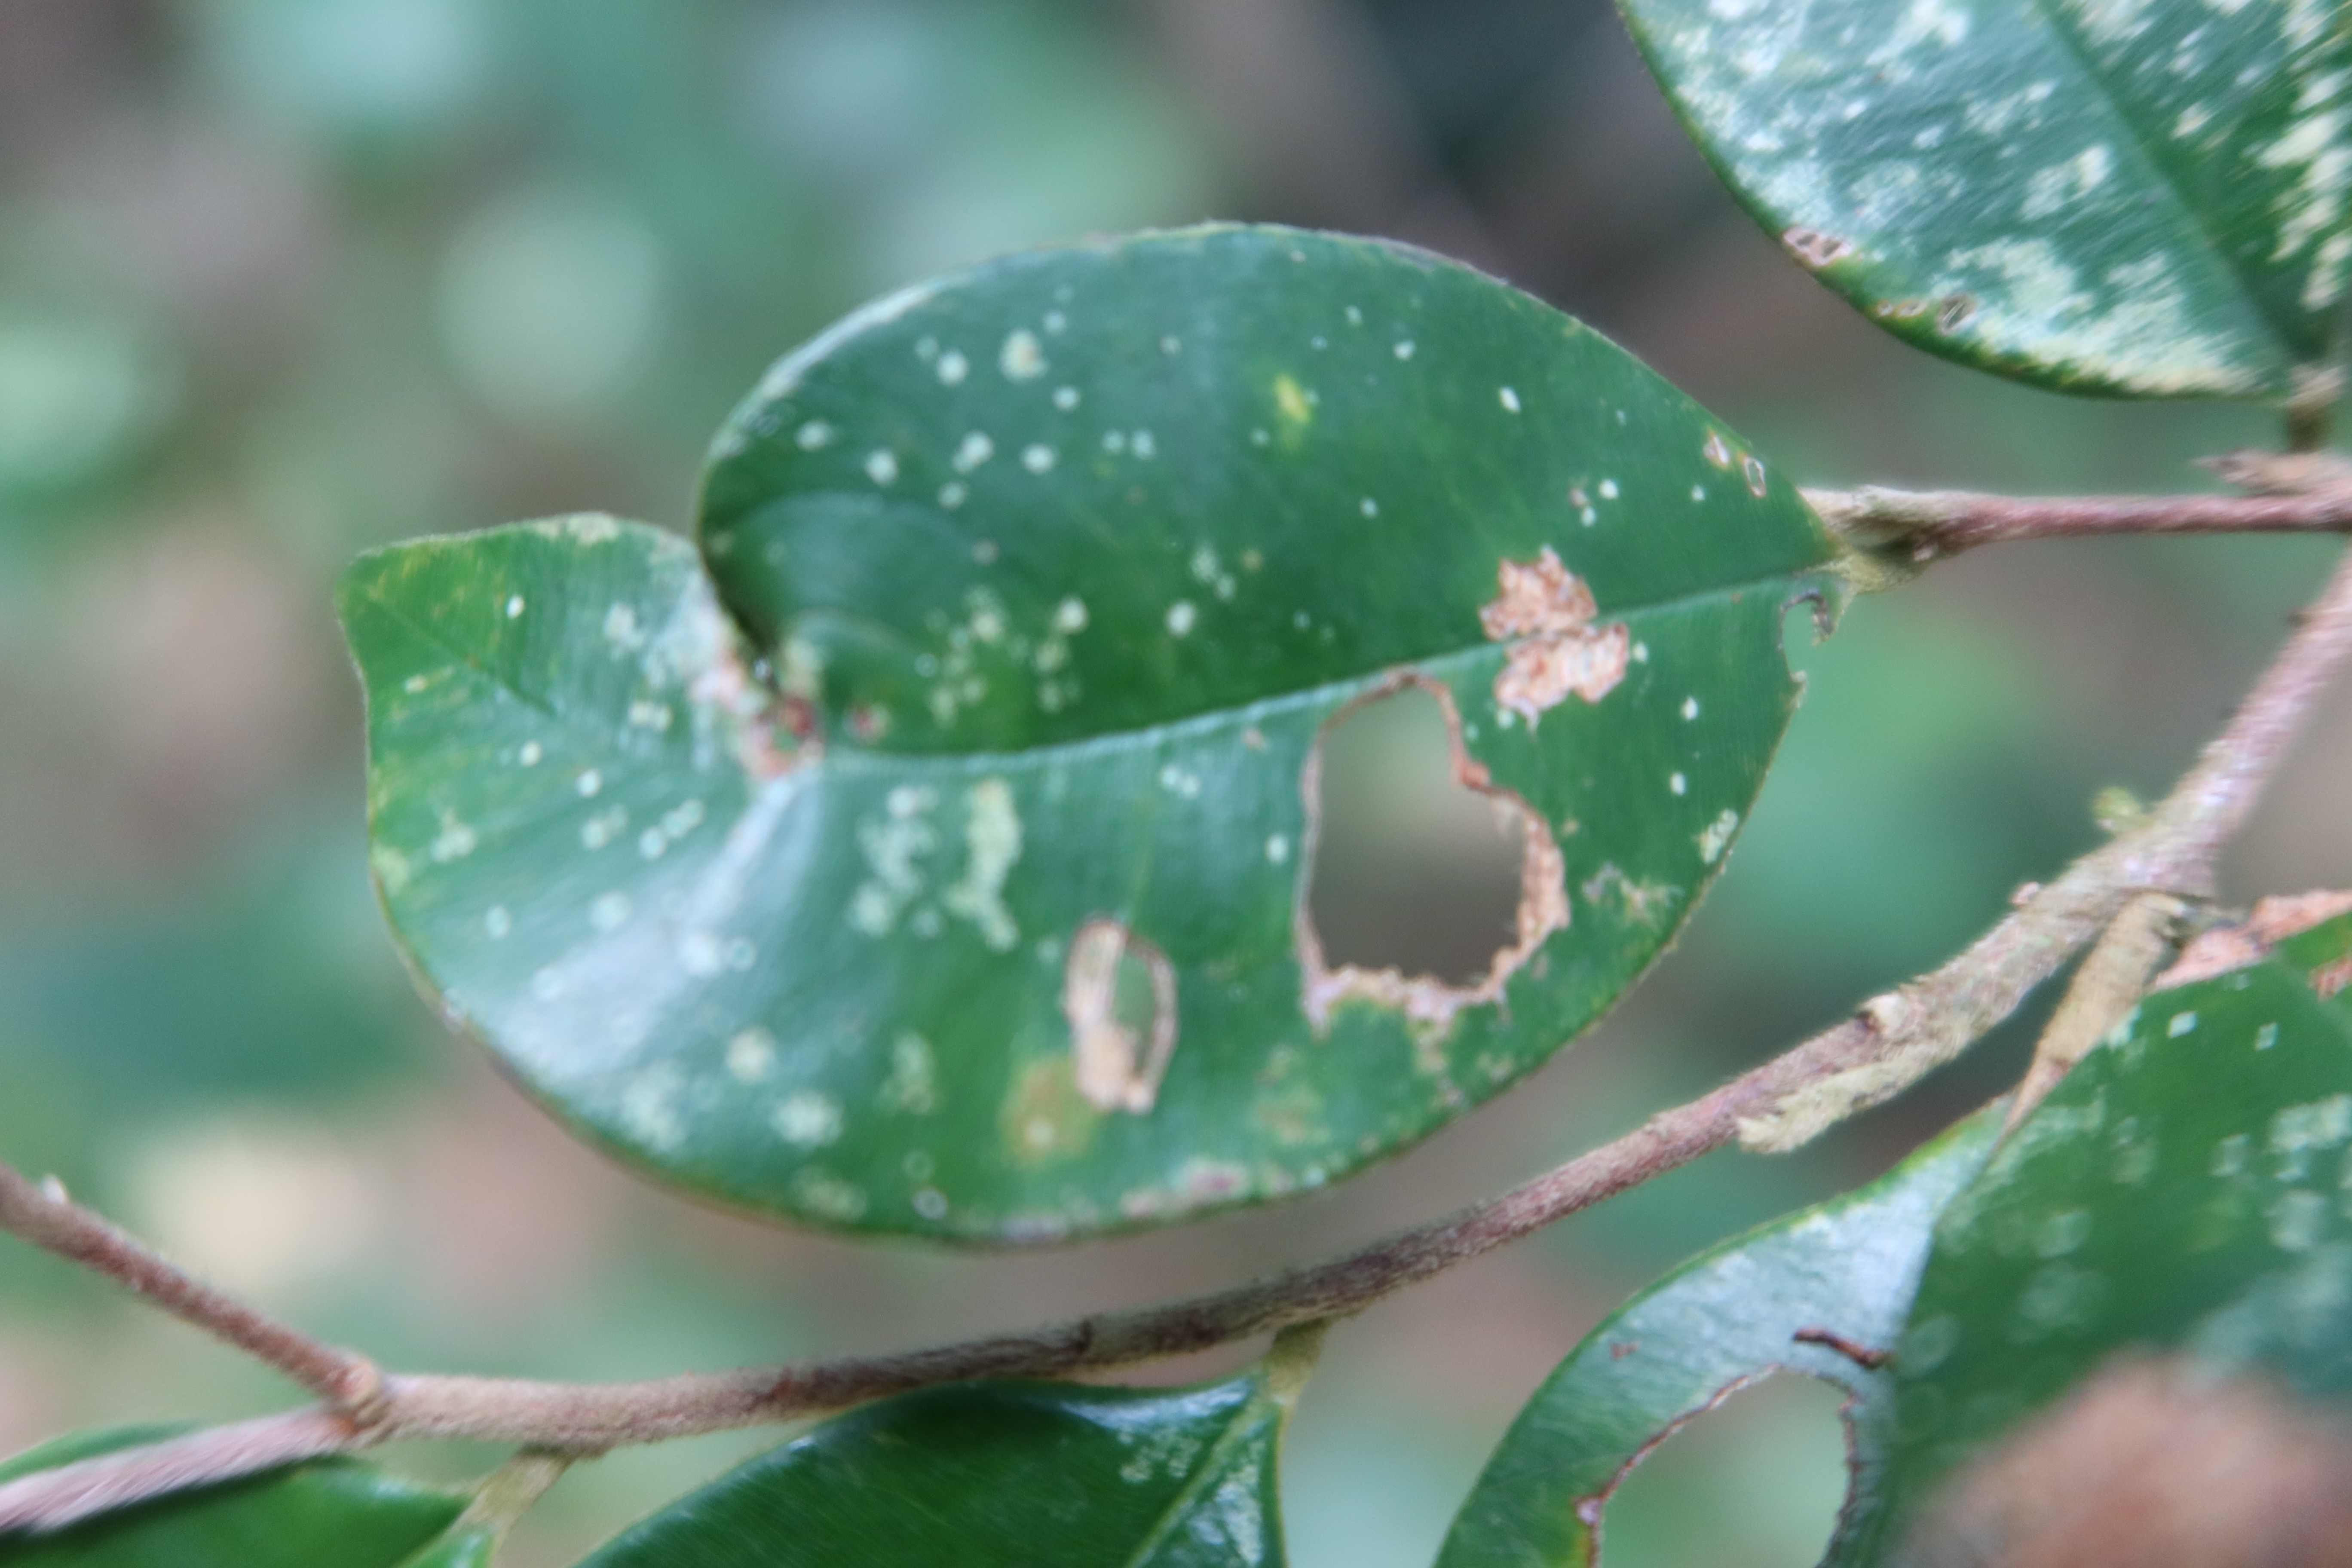
Label: Powdery mildew